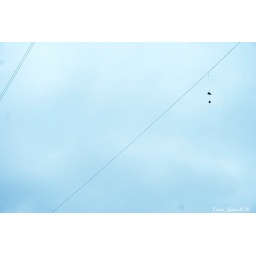
shoes in the sky